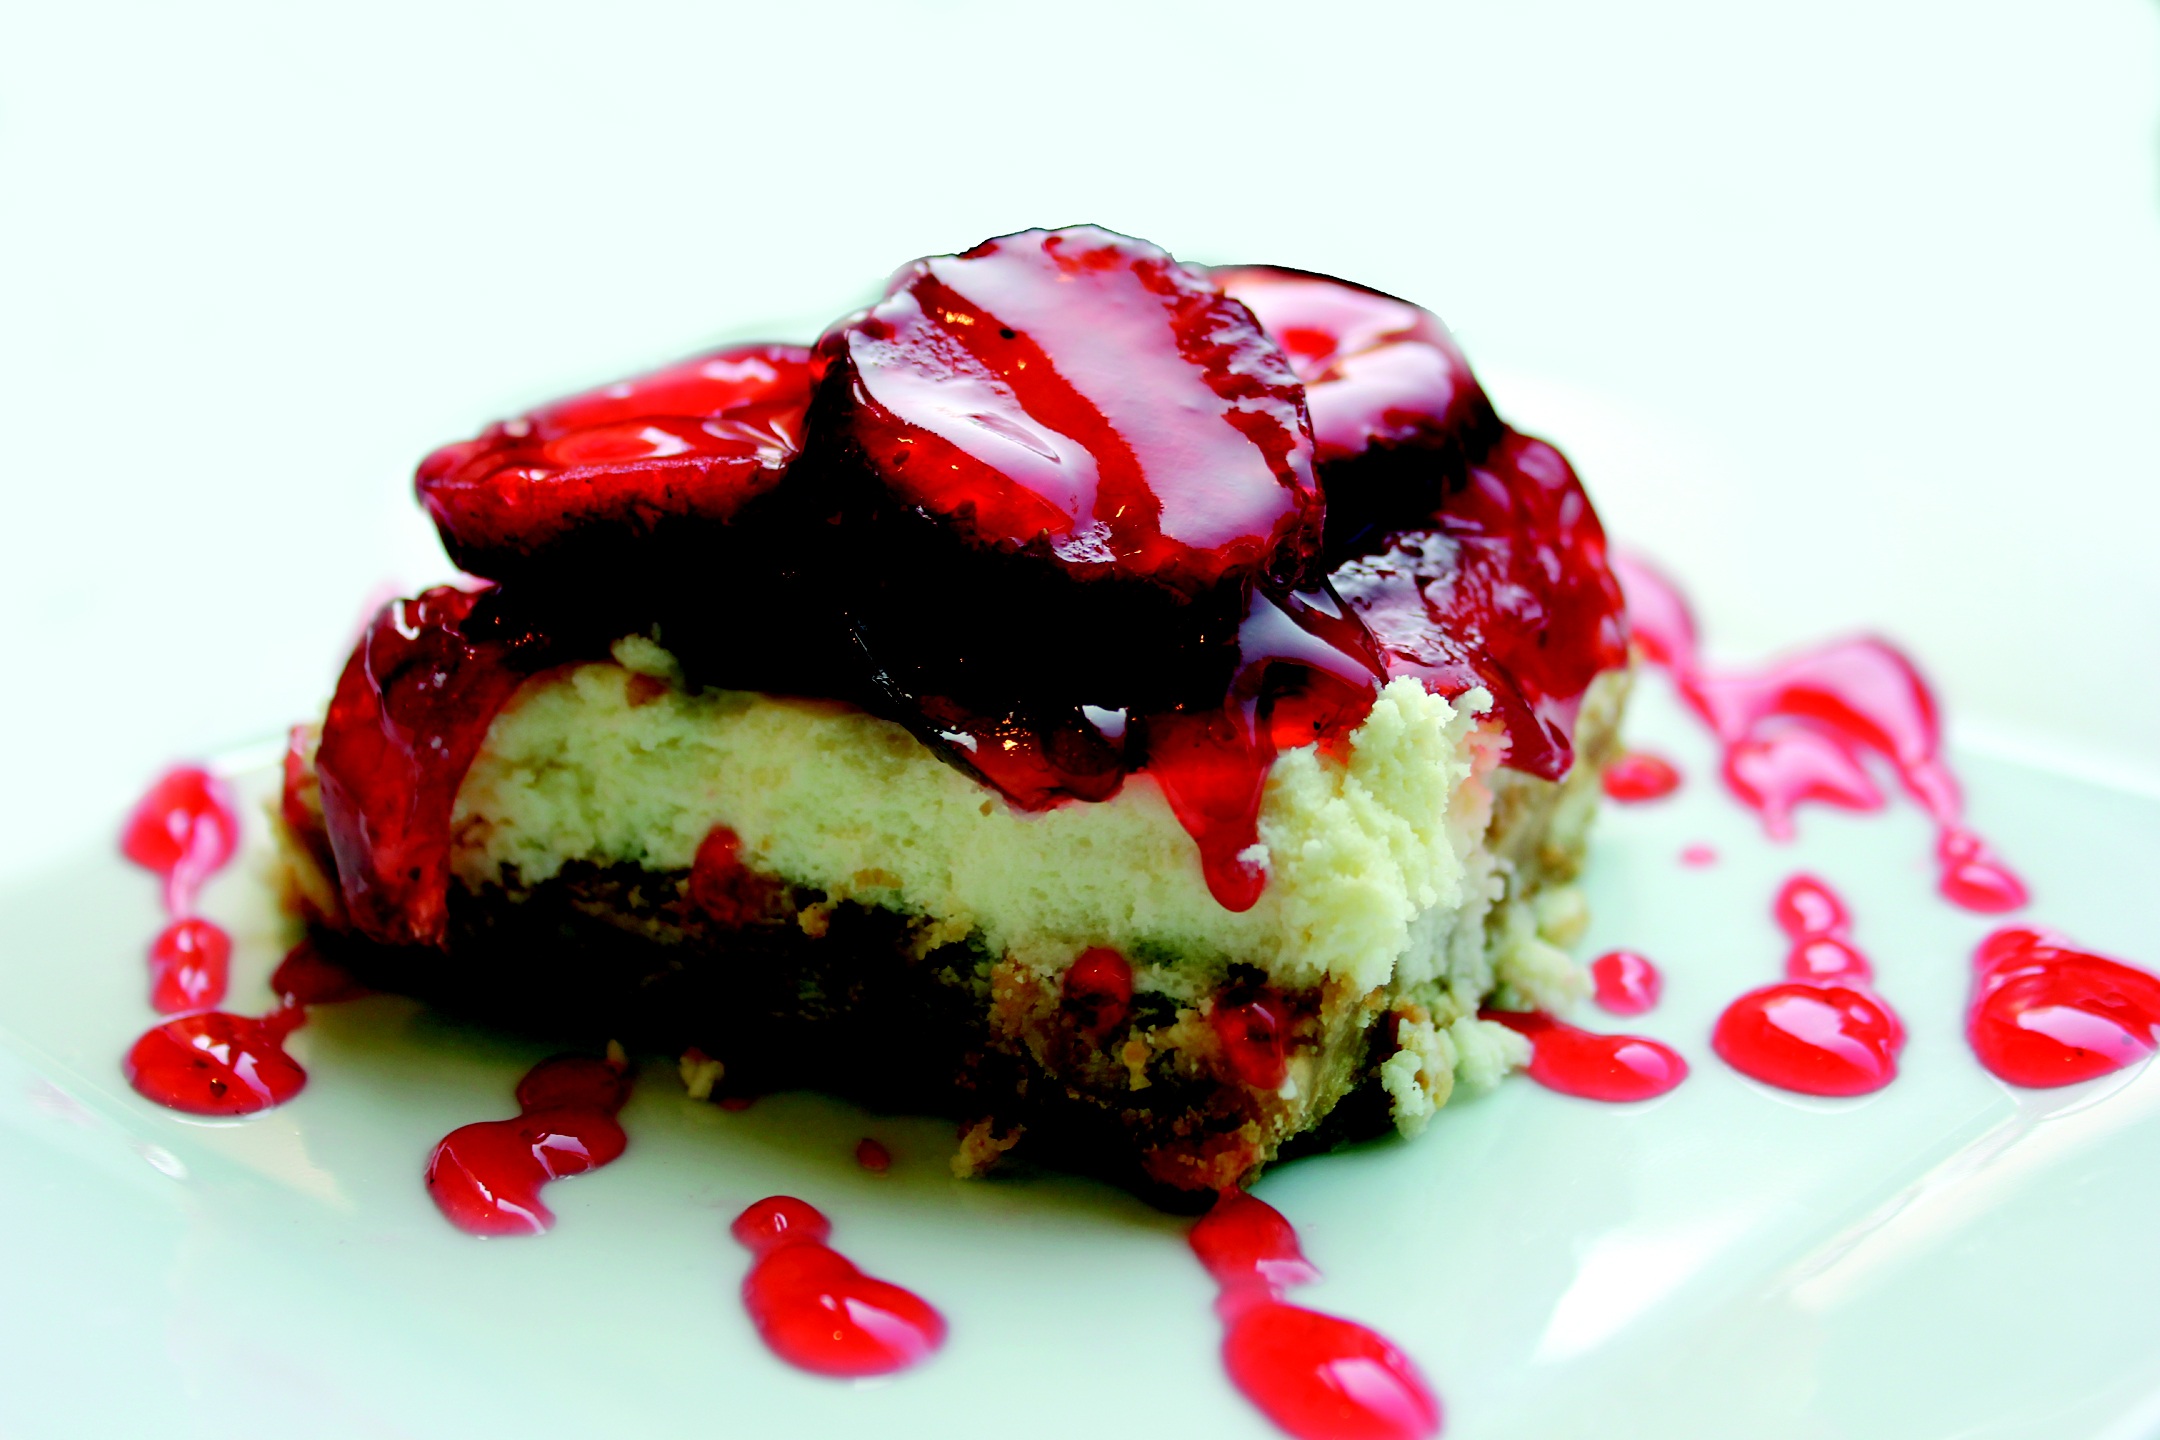
plant, raspberry, fruit, berry, sweet, dish, food, produce, fresh, dessert, delicious, cake, homemade, pie, pastry, strawberry, strawberries, cherry, cheesecake, frutti di bosco, chocolate brownie